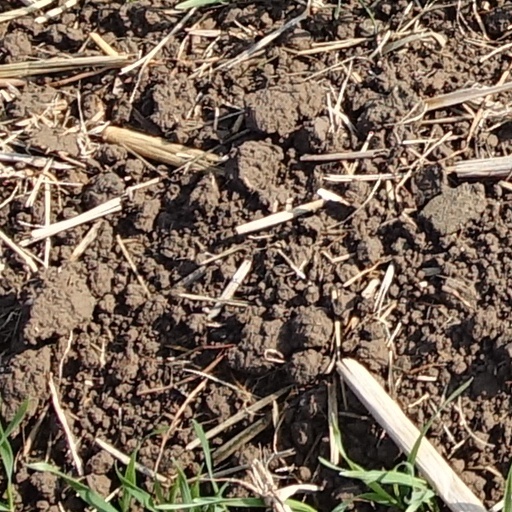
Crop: wheat